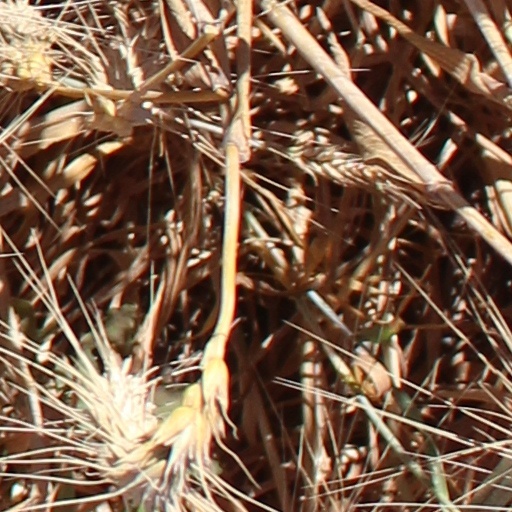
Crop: wheat